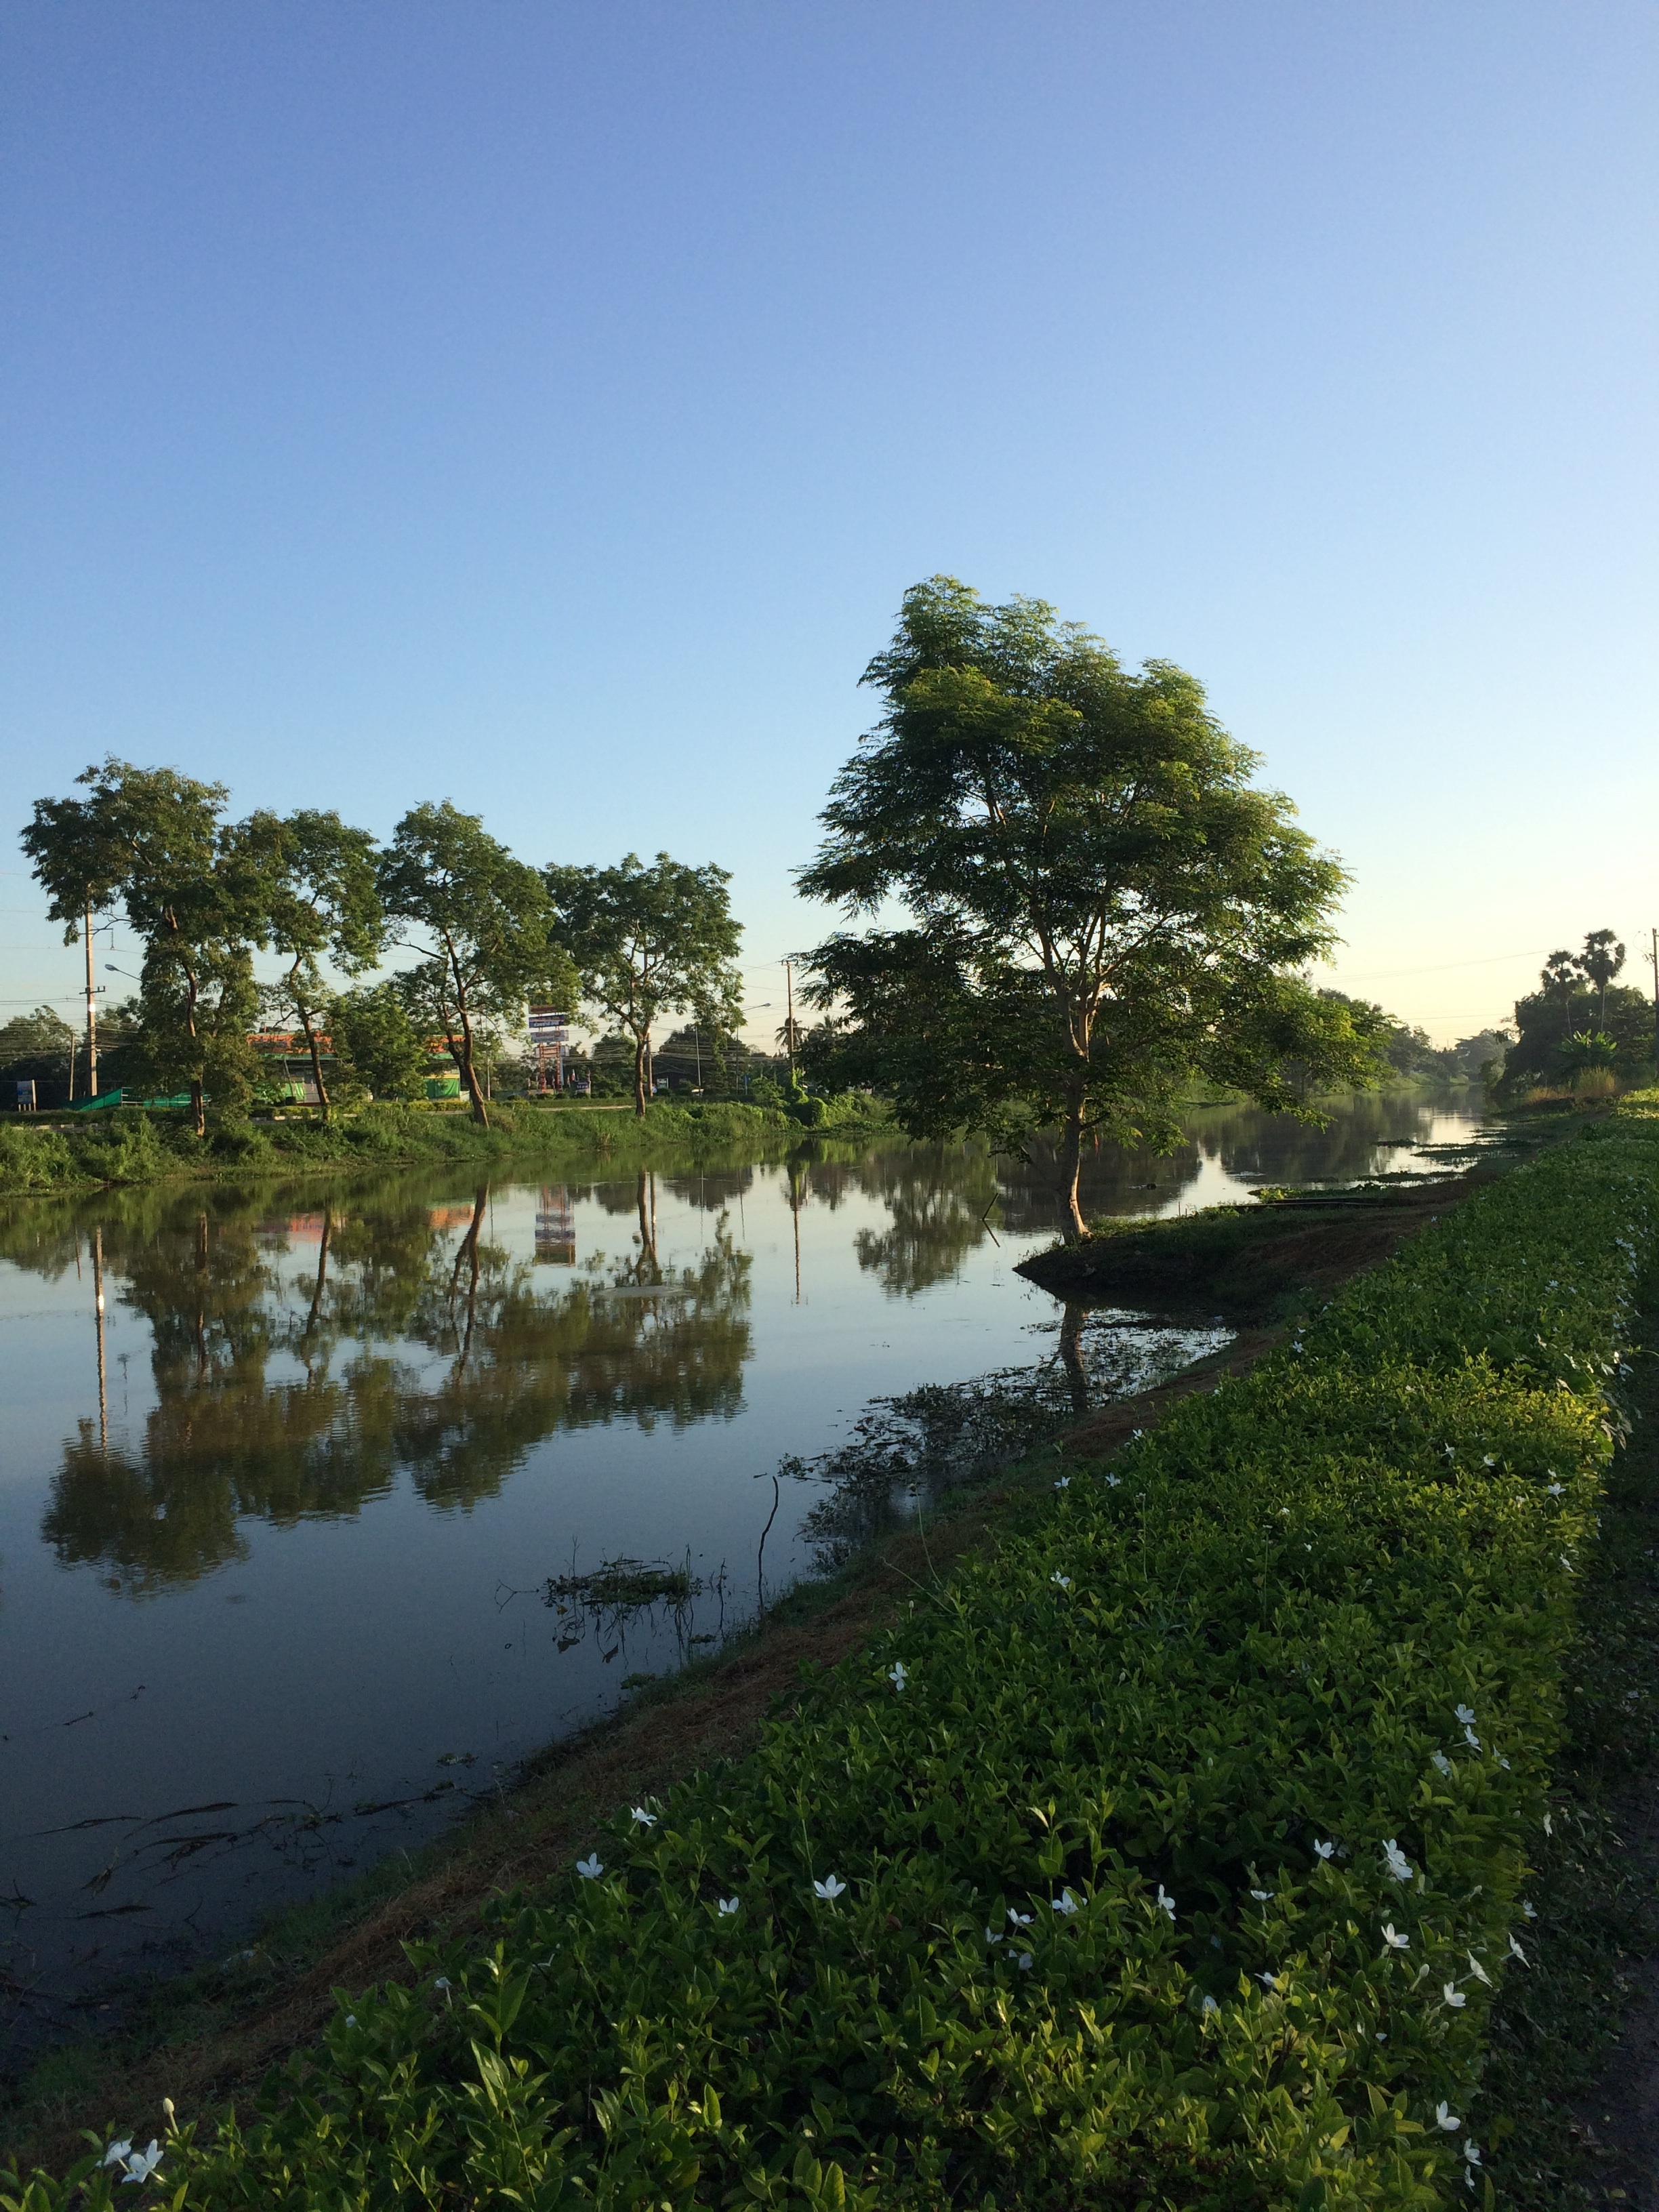
tree, water, nature, lake, river, pond, reflection, reservoir, waterway, wetland, habitat, rural area, woody plant